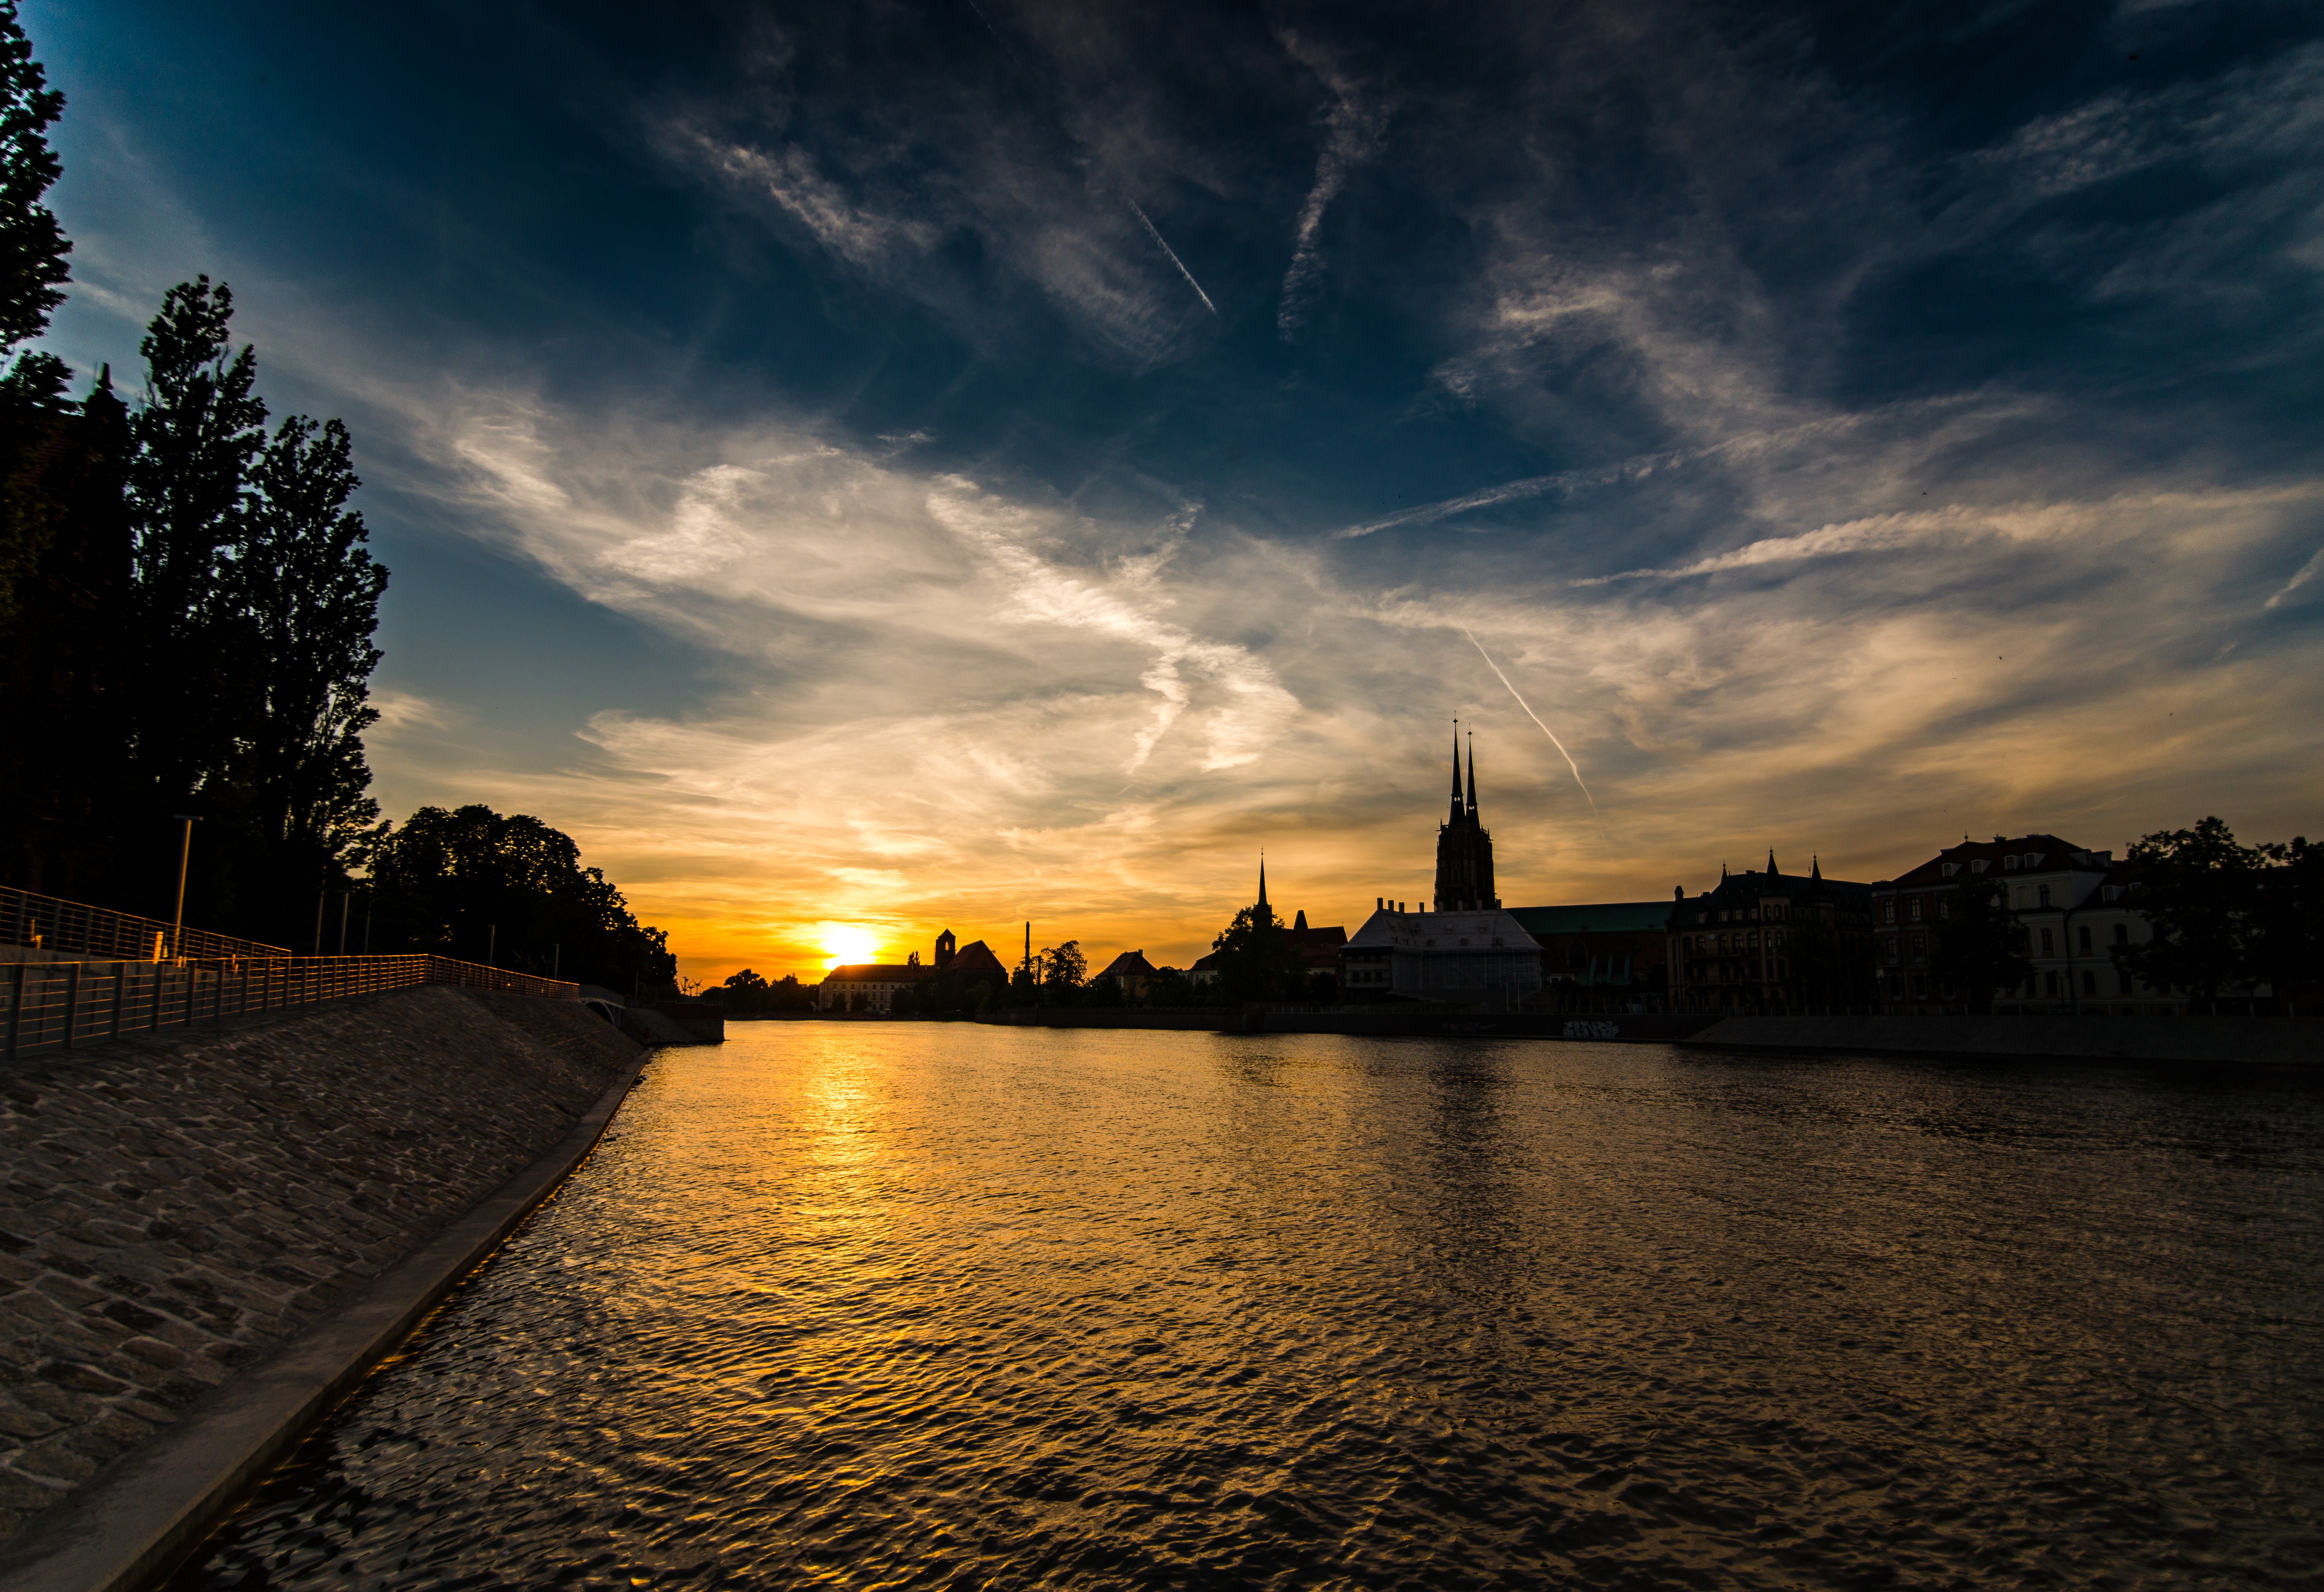
landscape, sea, water, horizon, cloud, architecture, sky, sun, sunrise, sunset, bridge, skyline, night, sunlight, morning, building, old, dawn, city, urban, river, cityscape, panorama, summer, travel, dusk, panoramic, europe, evening, reflection, darkness, waterway, poland, afterglow, wroc aw